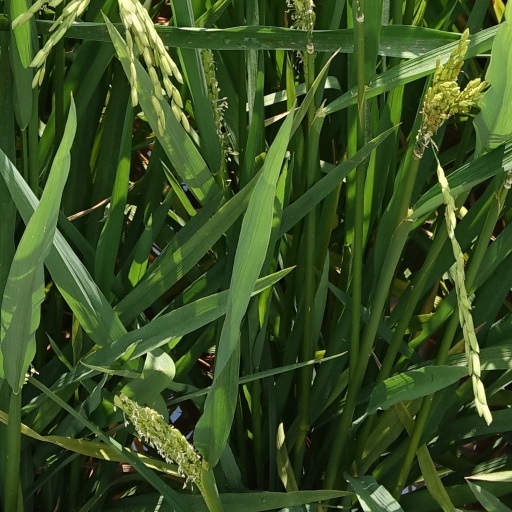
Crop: rice